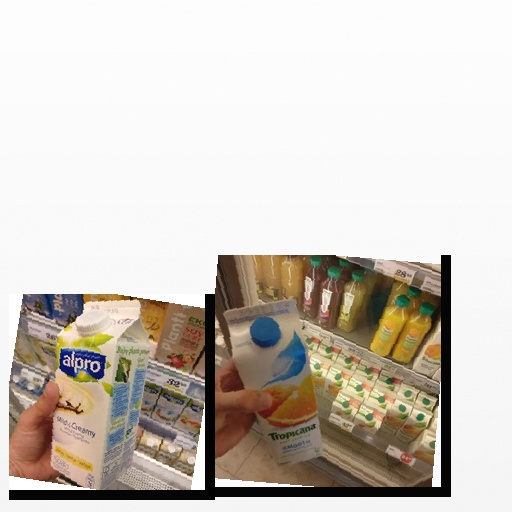
Food items: vanilla_soy_yogurt, mixed_juice